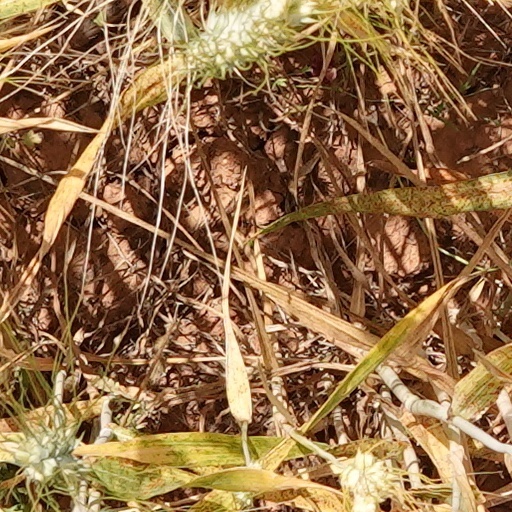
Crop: wheat